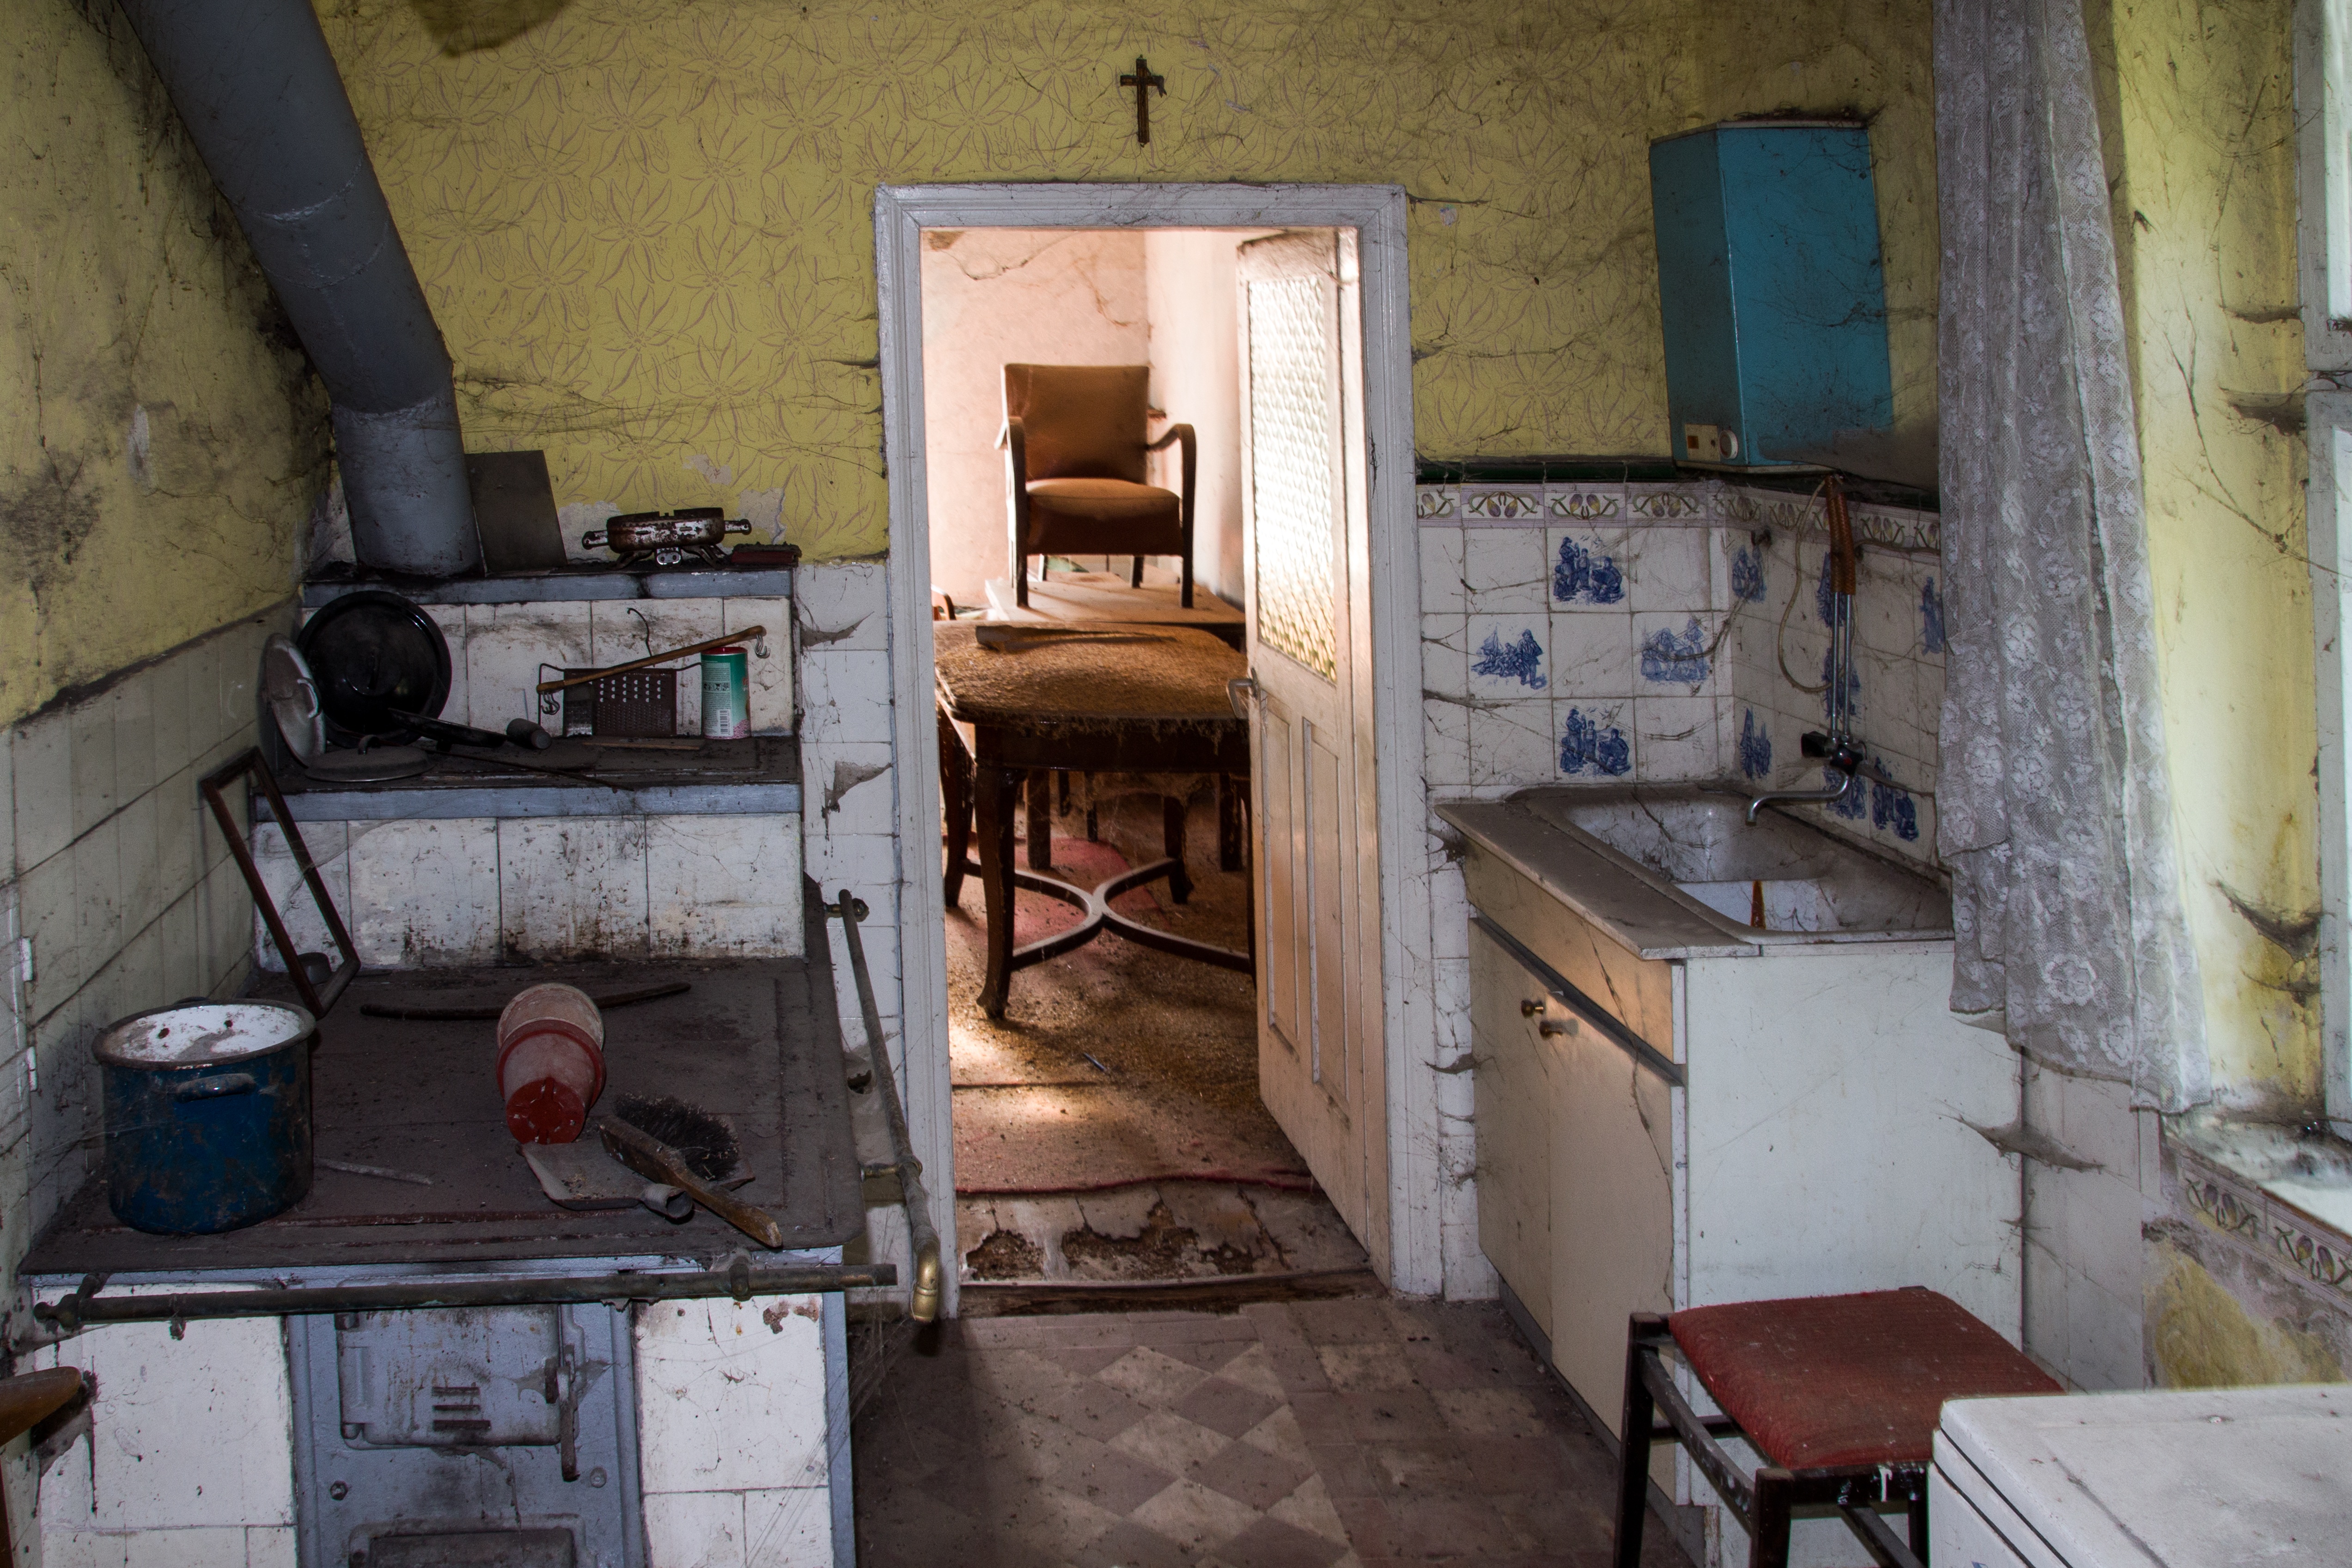
wood, farm, house, home, cottage, kitchen, property, nostalgia, living room, room, old house, farmhouse, oven, hearth, leave